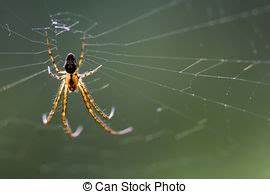
Label: ragno